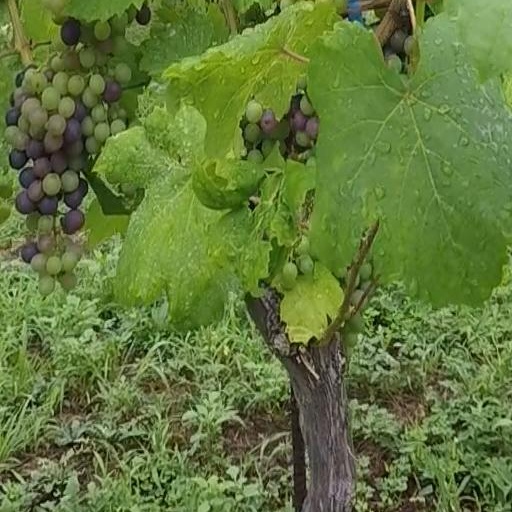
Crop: grape